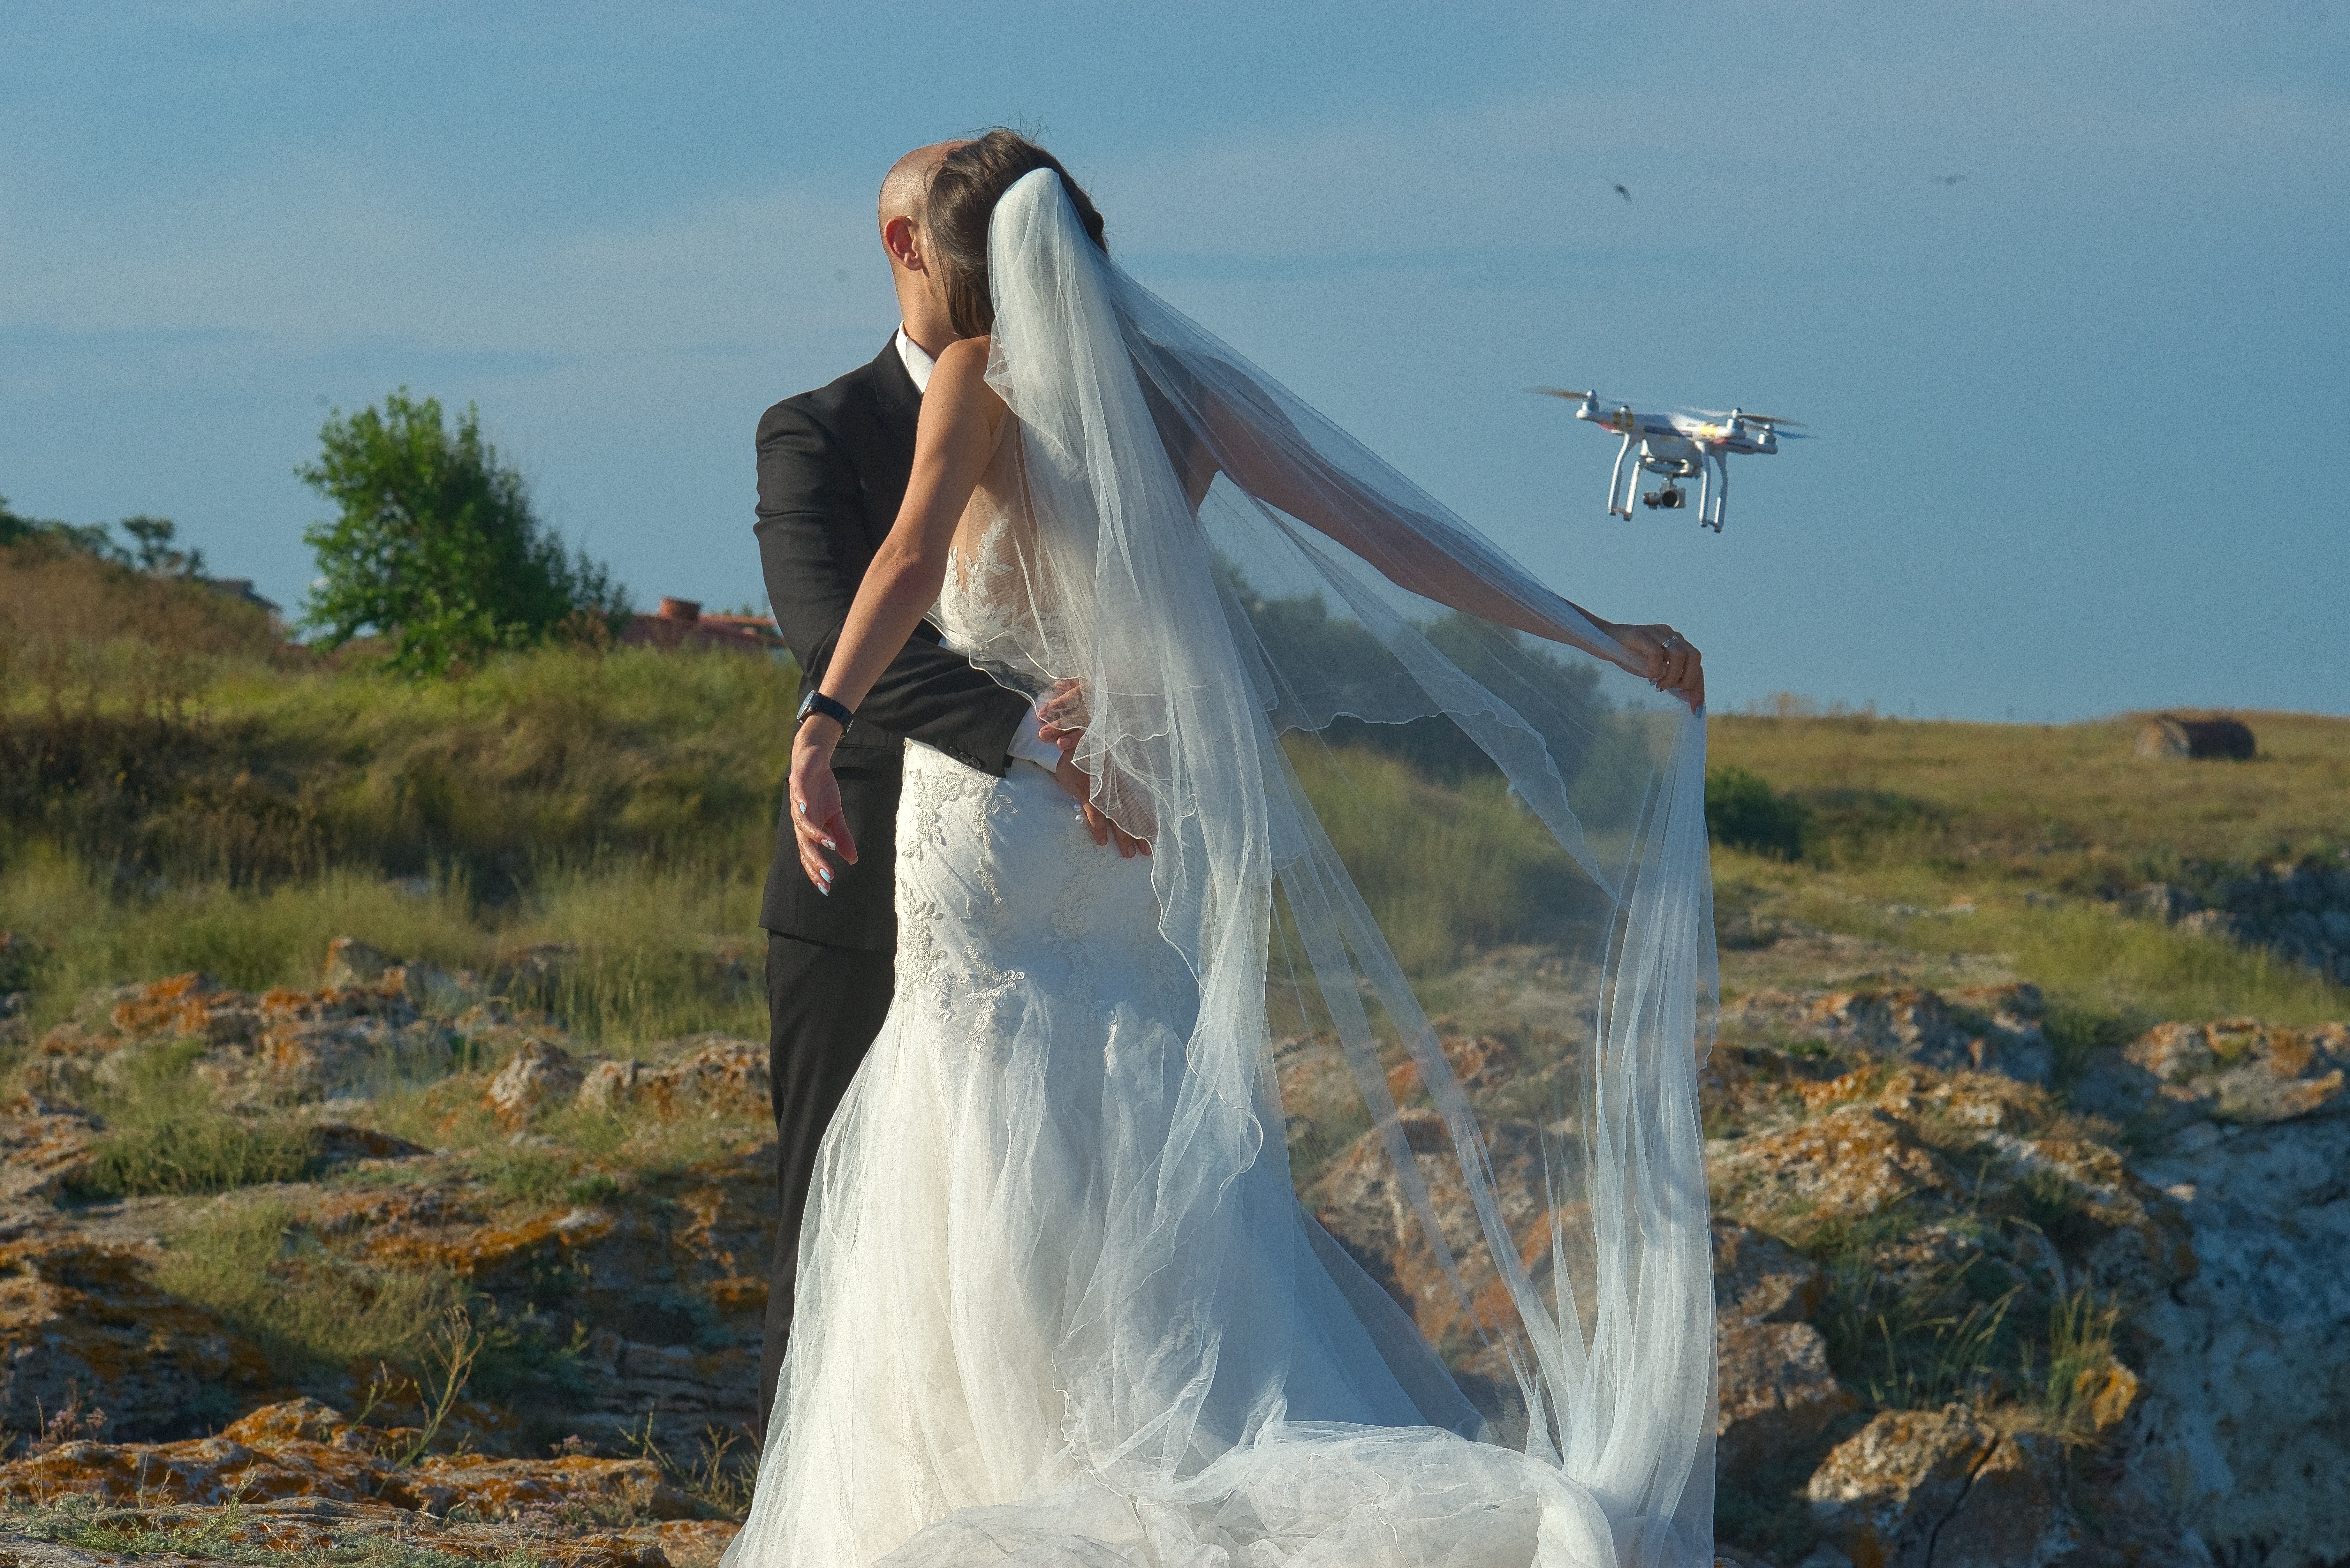
landscape, tree, water, grass, sky, girl, celebration, love, couple, romance, wedding, wedding dress, bride, groom, marriage, engagement, ceremony, dress, happy, gown, elegance, water feature, veil, bridal, bridal clothing, bridal accessory